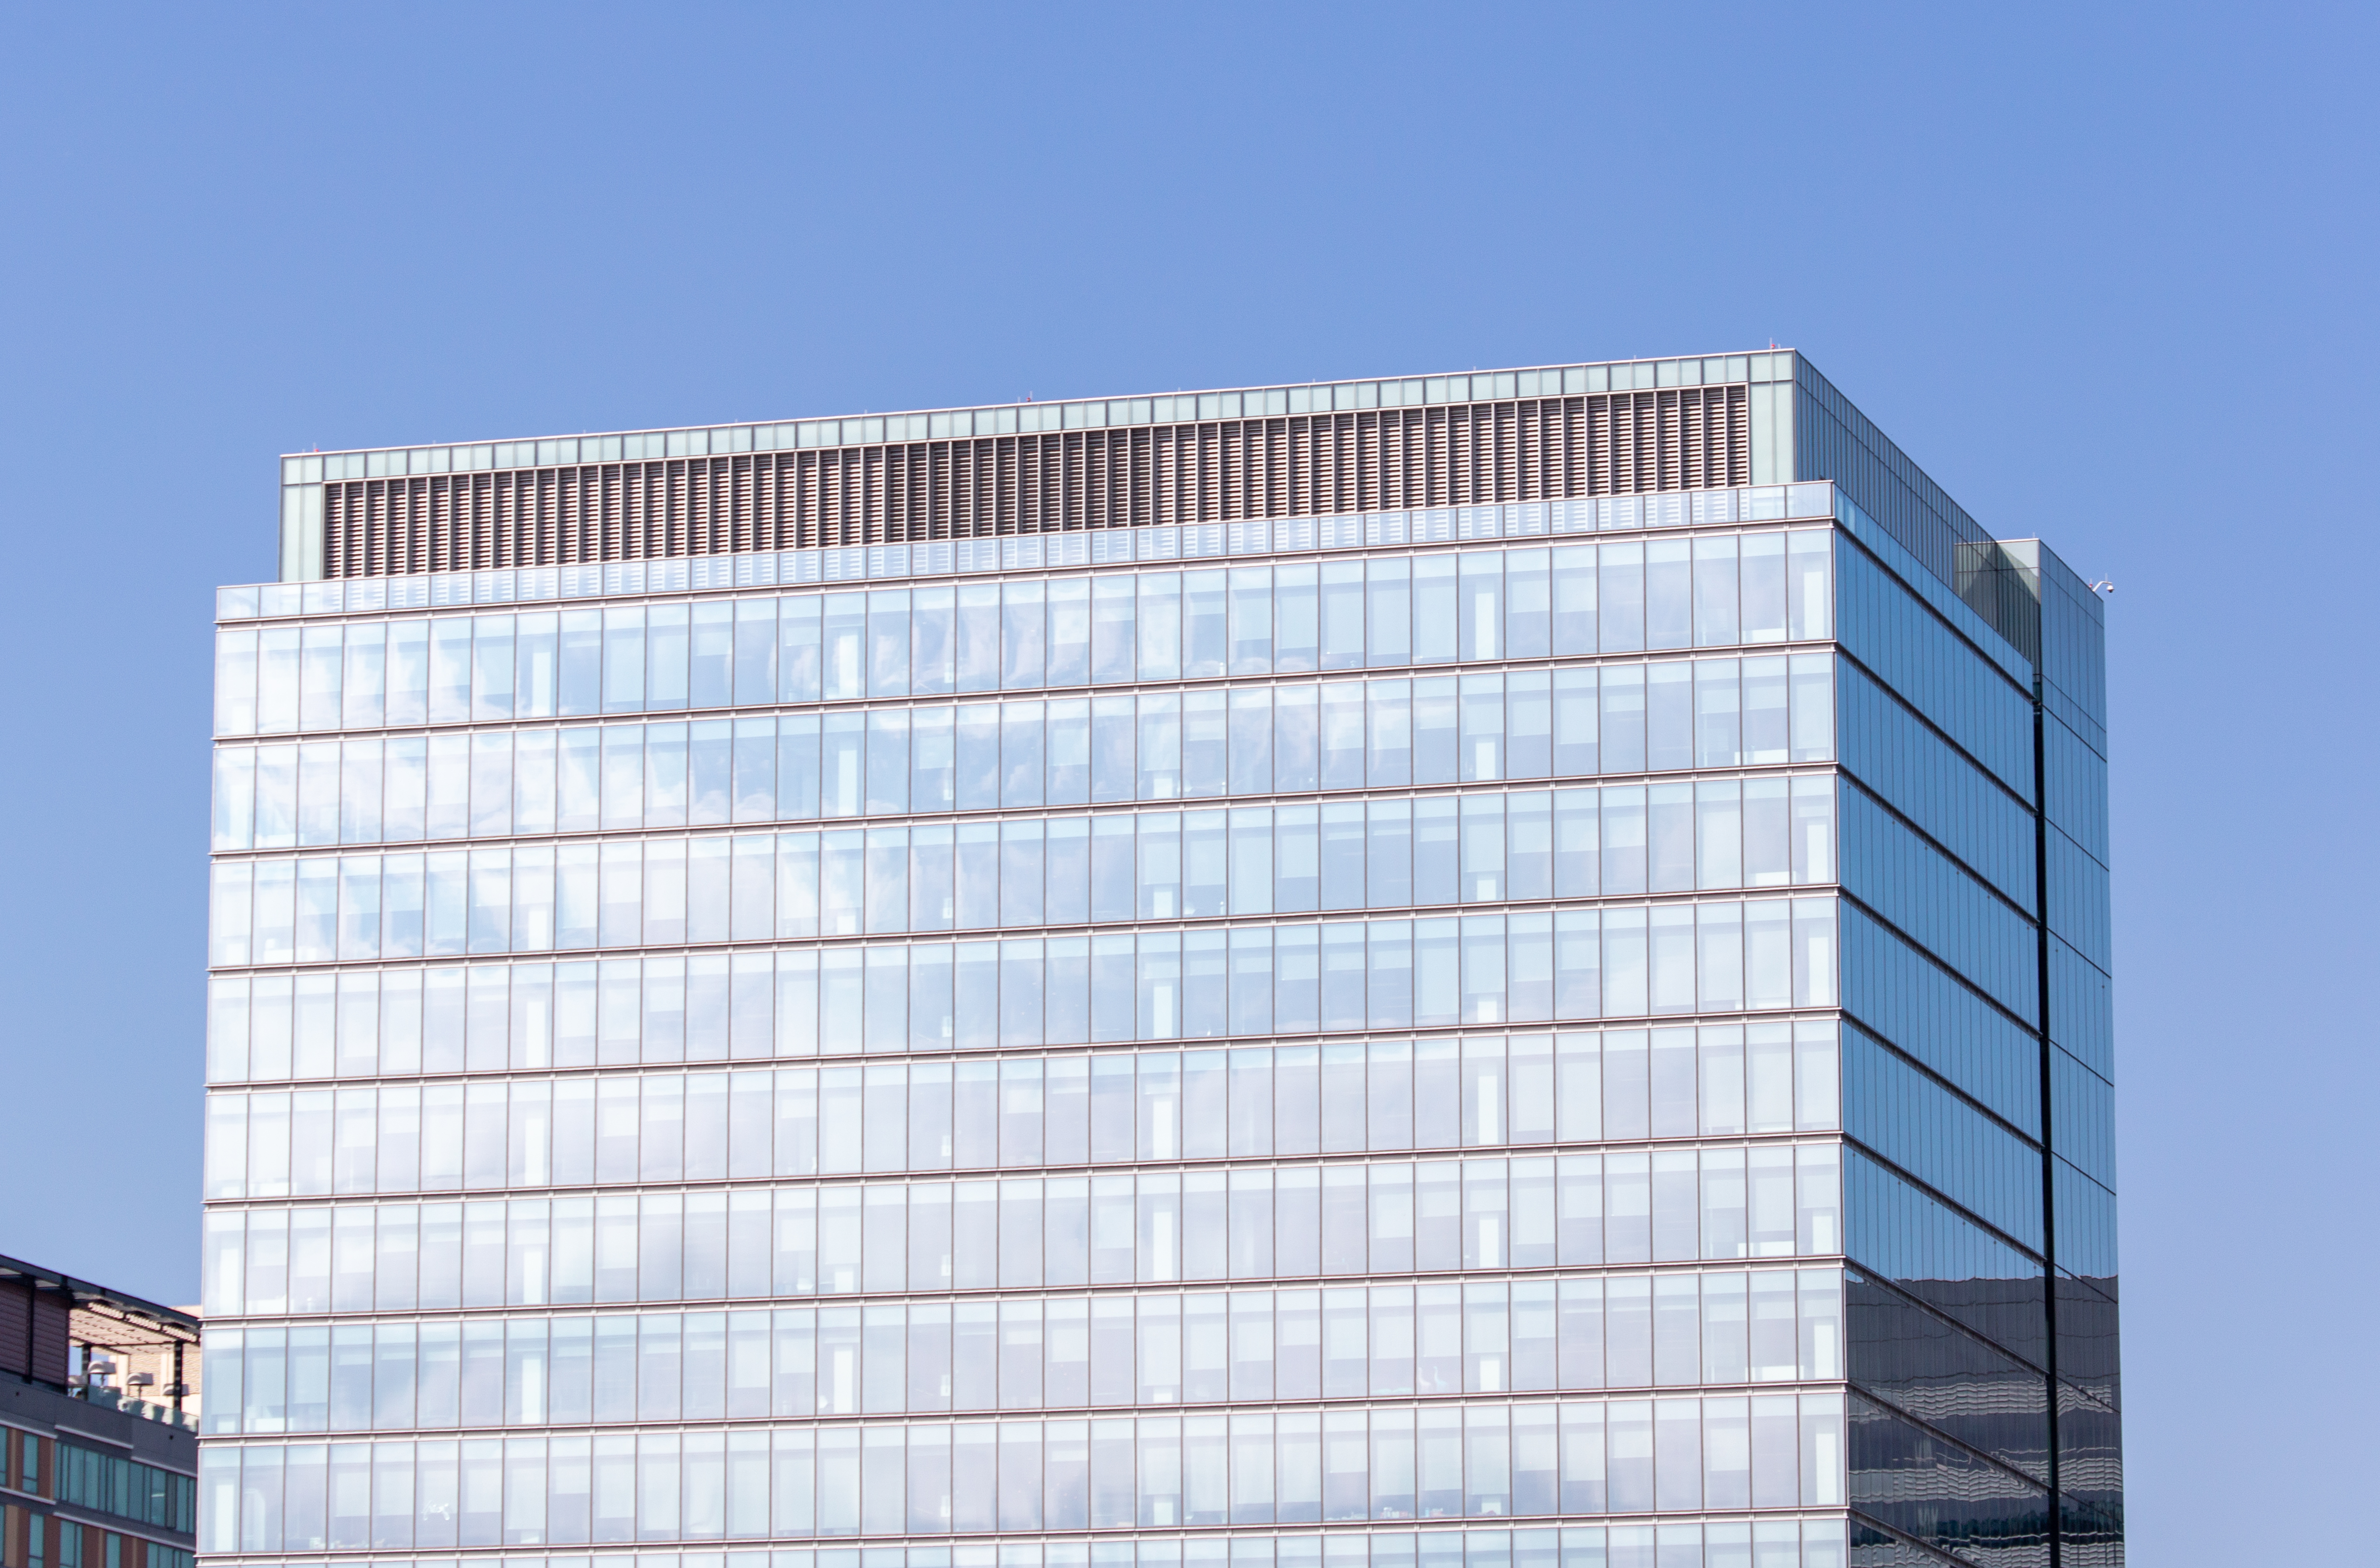
architecture, building, commercial building, daytime, tower block, corporate headquarters, metropolitan area, headquarters, facade, skyscraper, mixed use, sky, condominium, tower, city, company, real estate, office, daylighting, glass